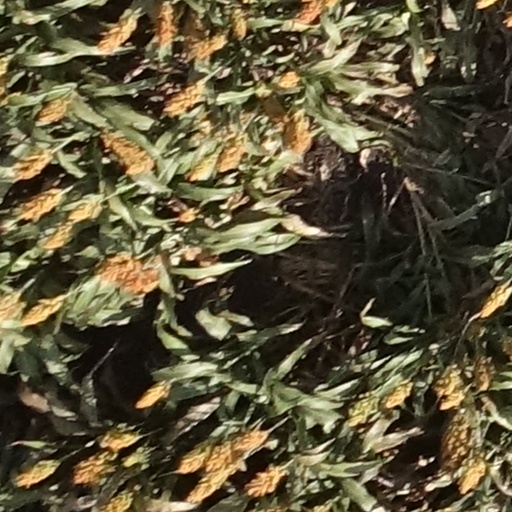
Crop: sorghum